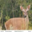
Label: deer